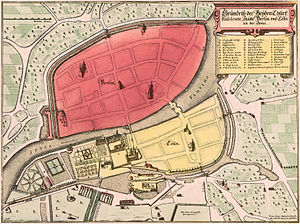
Berlins bymur
Den middelalderlige bymur omkrign Alt-Berlin og Cölln på Johann Gregor Memhardts kort fra 1652.
Berlins bymur var, som navn antyder, en bymur, der omkransede Berlin. Den blev opført i middelalderen, og gik rundt om de to tvillingebyer Alt-berlin og Cölln. Der var flere byporte og passager, som tillod adgang til og fra byen. Den blev revet ned i 1600-tallet, og der findes kun få rester i dag.